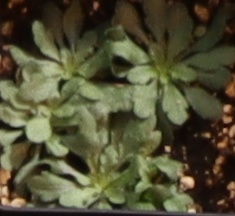
Label: Horseweed